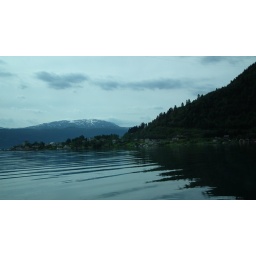
Glassy water looking back at Balestrand as we turned the bend around the river for our trek to Bystad..